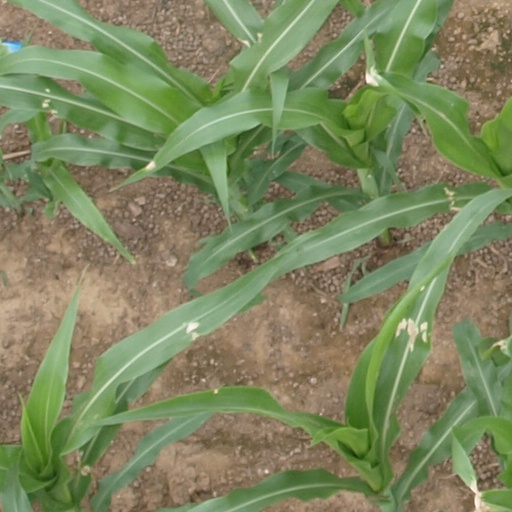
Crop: maize; corn